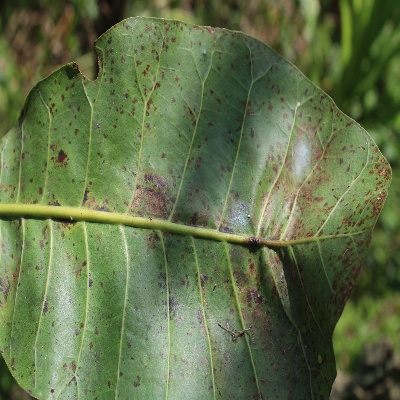
Crop: Cashew
Condition: anthracnose